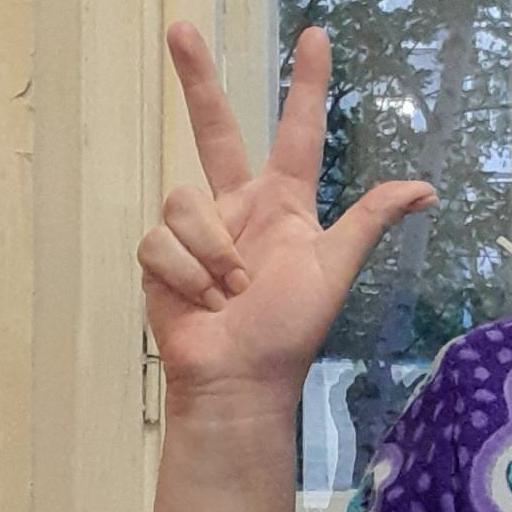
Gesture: three2